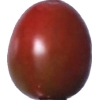
Label: tomato_cherry_maroon